Novi Dvori

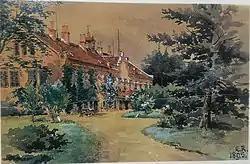
Novi Dvori Manor as it was in 1895.

Novi Dvori of Zaprešić, or Novi Dvori of Jelačić, is a feudal estate in the northwestern part of Zaprešić, Croatia. The estate consists of a castle, an old granary renovated into a museum, a circular threshing machine, a neo-gothic chapel and the Jelačić family tomb.